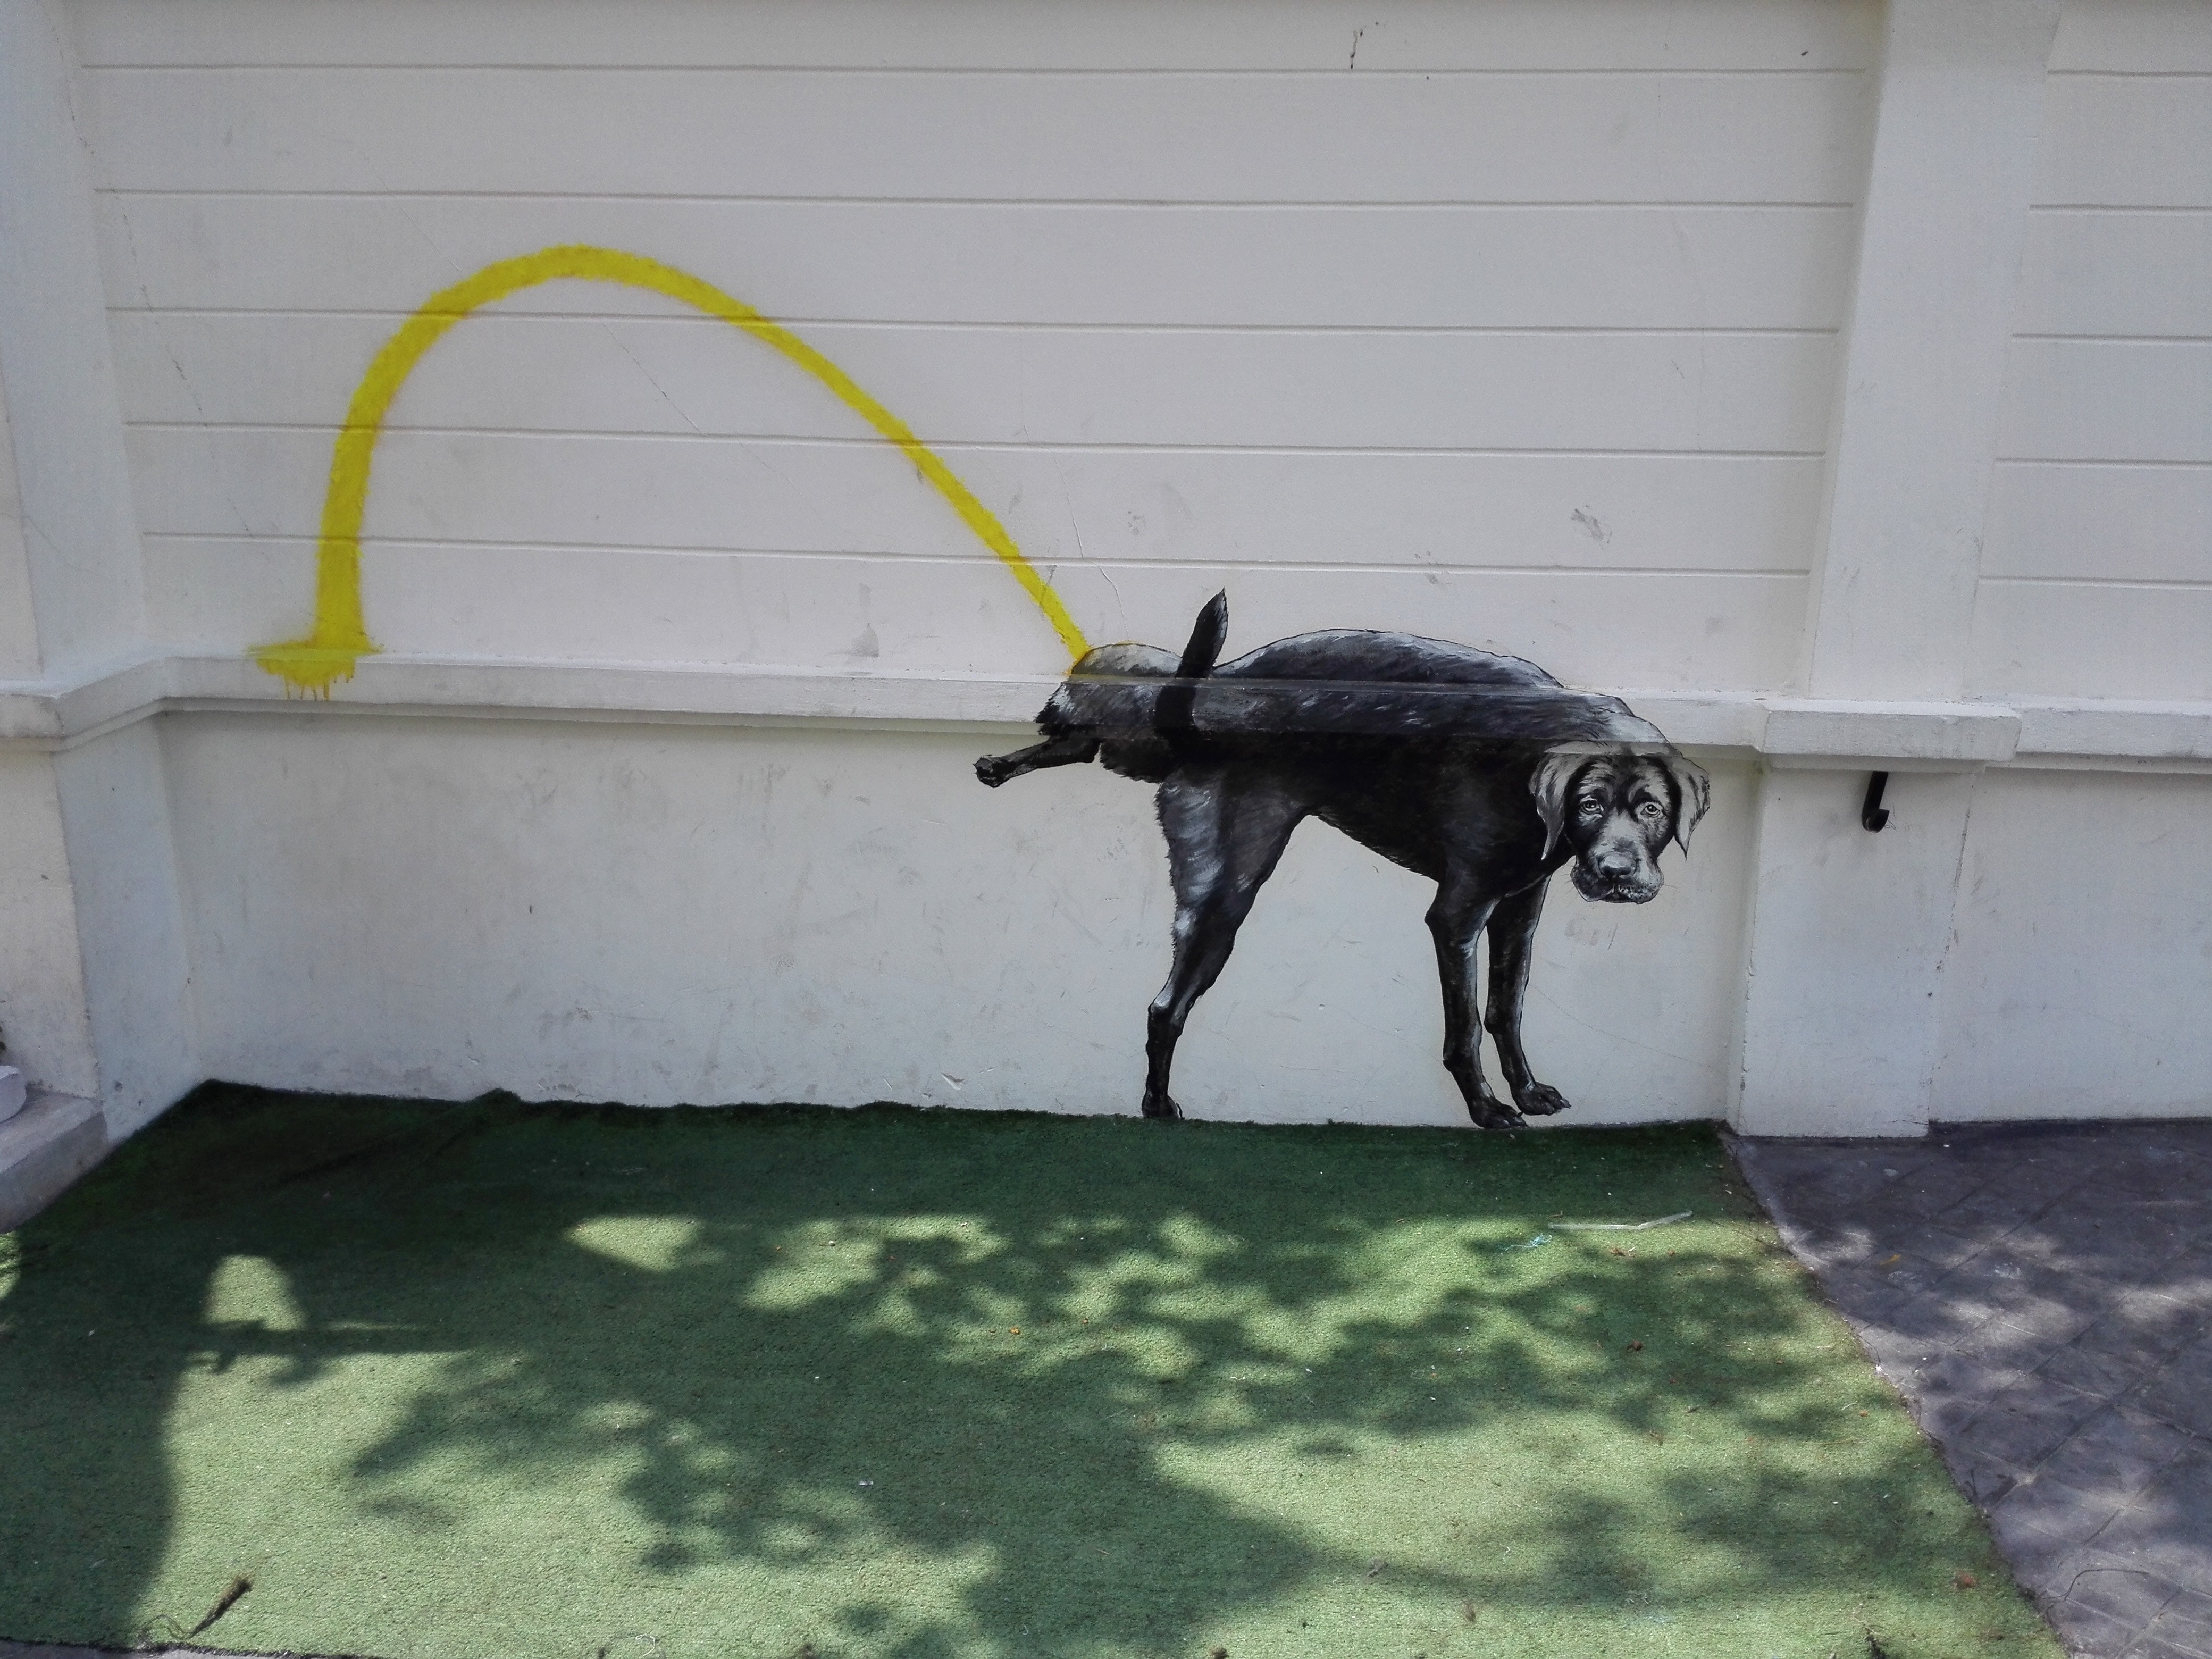
art, dog like mammal